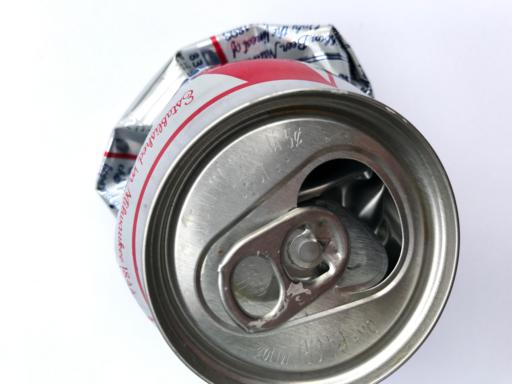
Label: metal